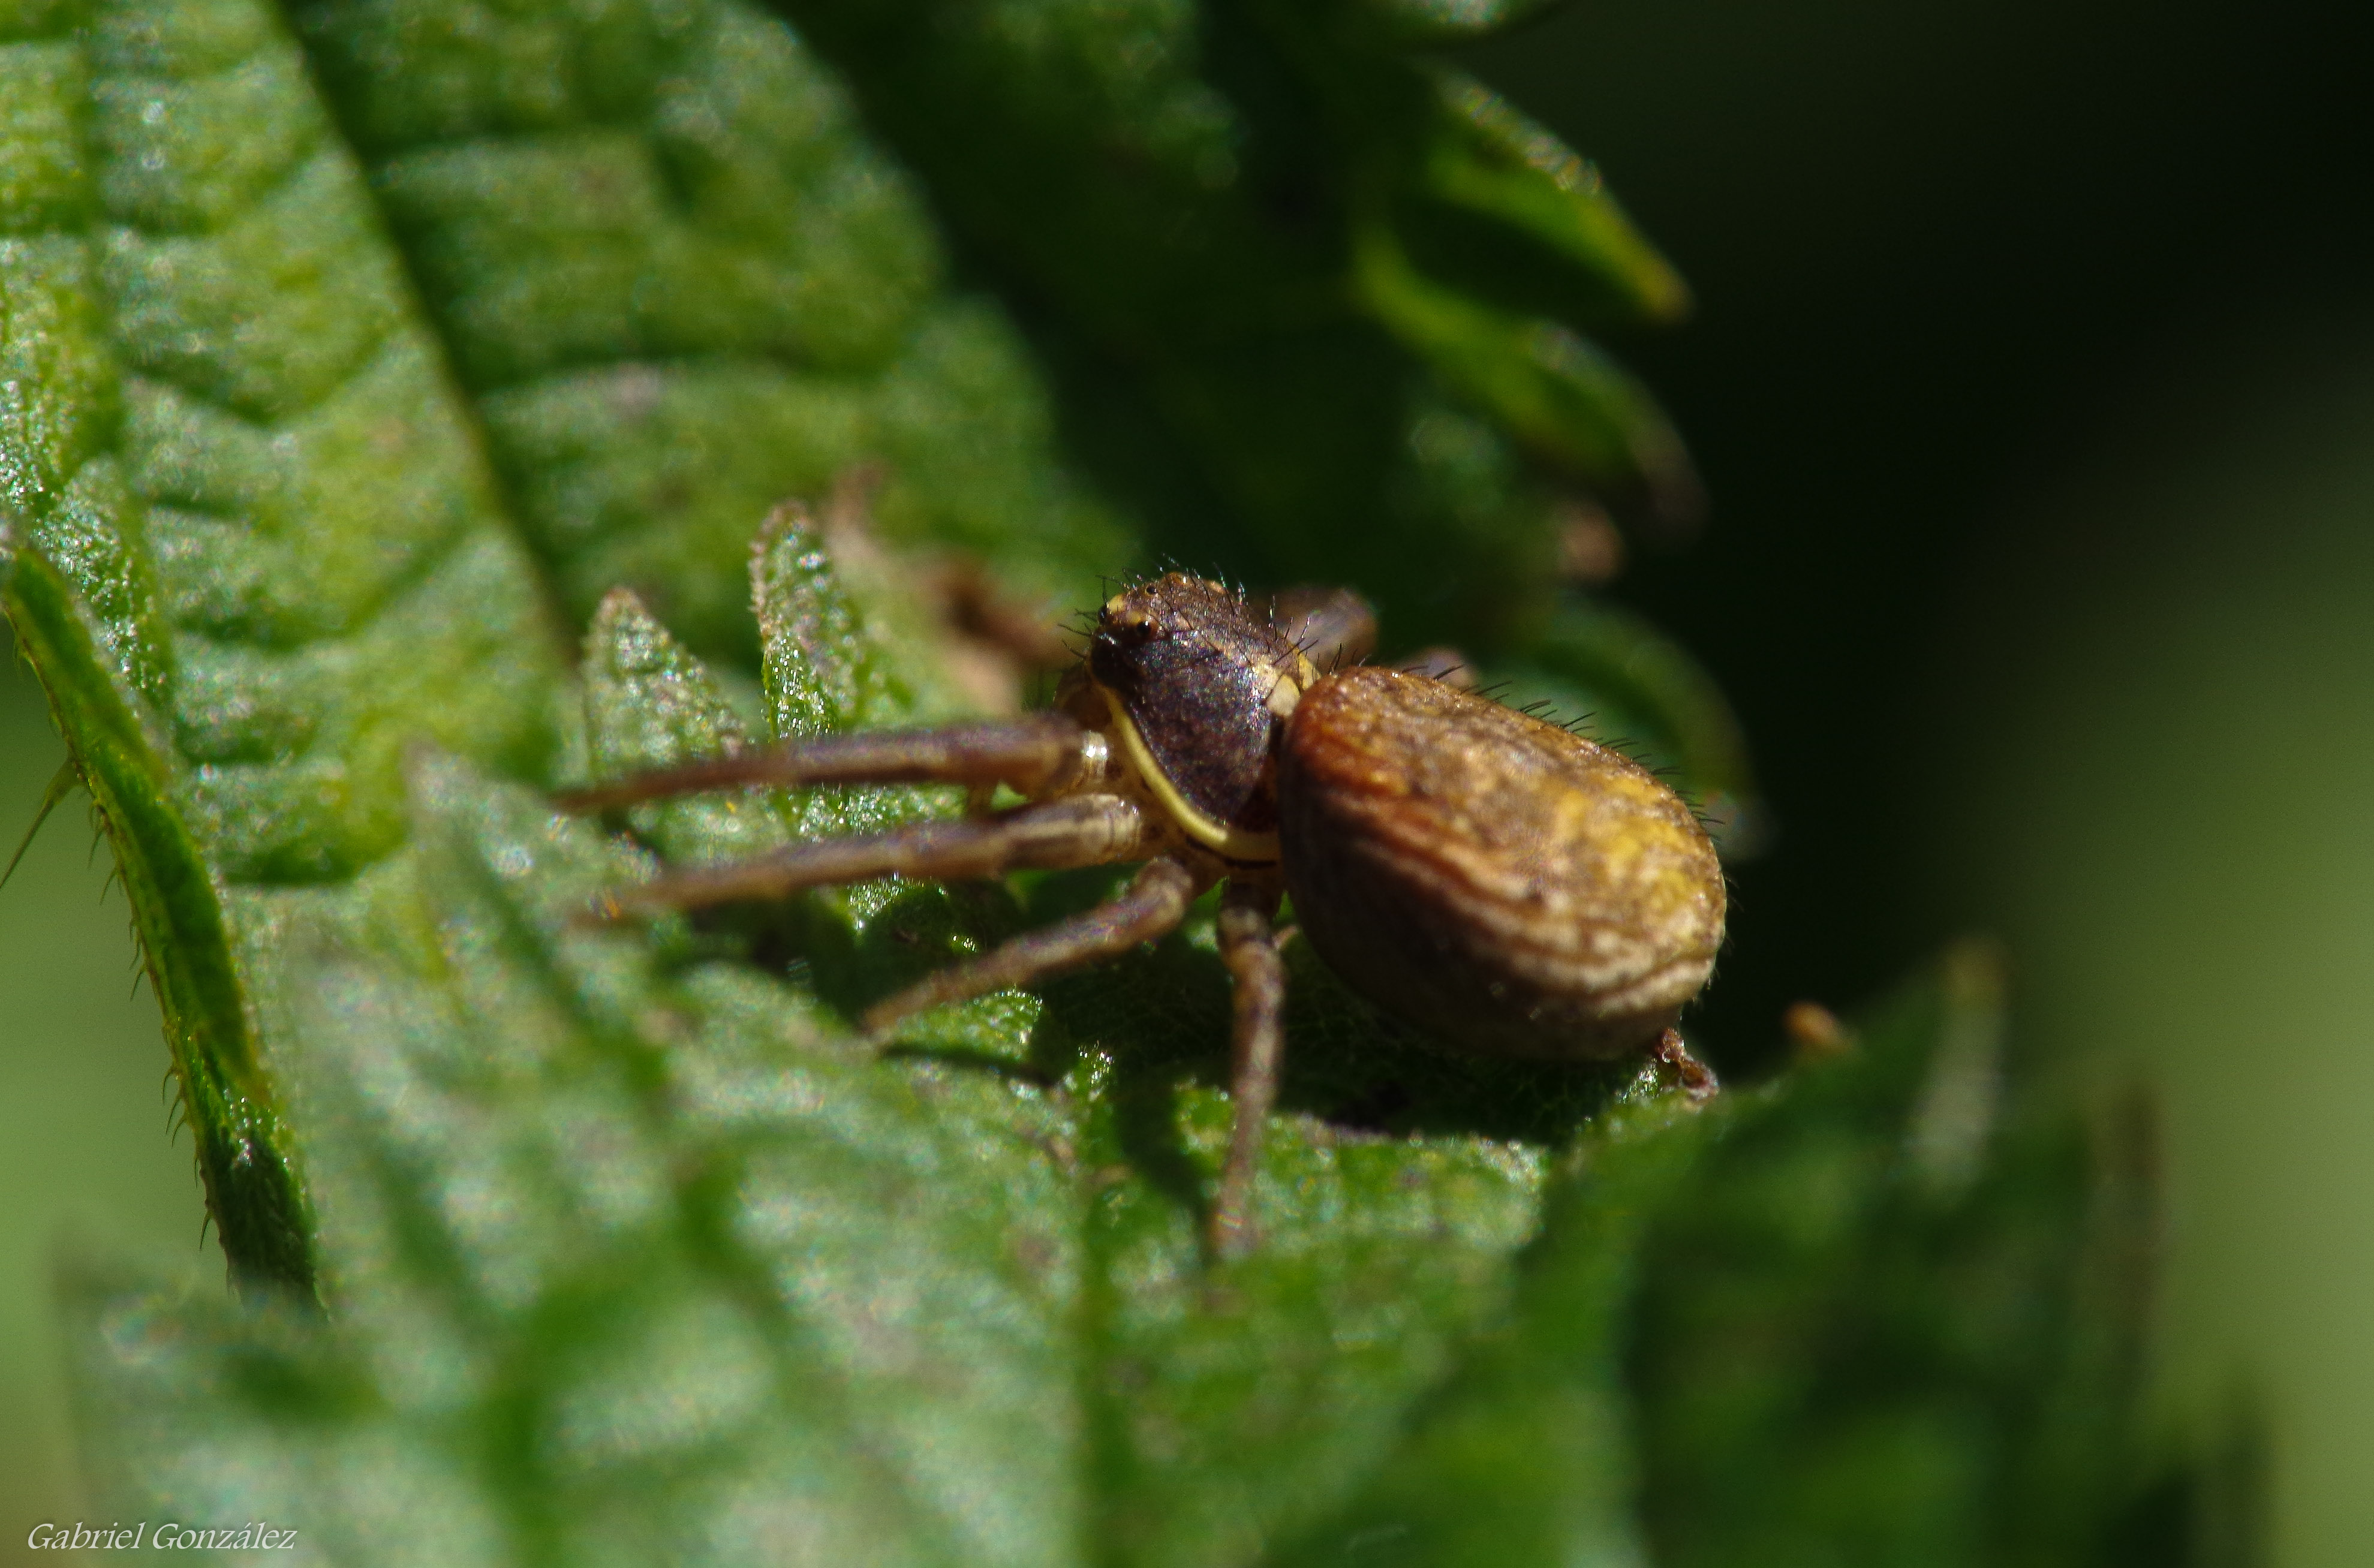
nature, photography, leaf, flower, green, insect, macro, fauna, invertebrate, close up, animals, naturaleza, espaa, galicia, pontevedra, weevil, ggl1, gaby1, animales, raynox250, pontevedragaliciaespaa, pentaxk30, superparagon135mm, macro photography, leaf beetle, true bugs